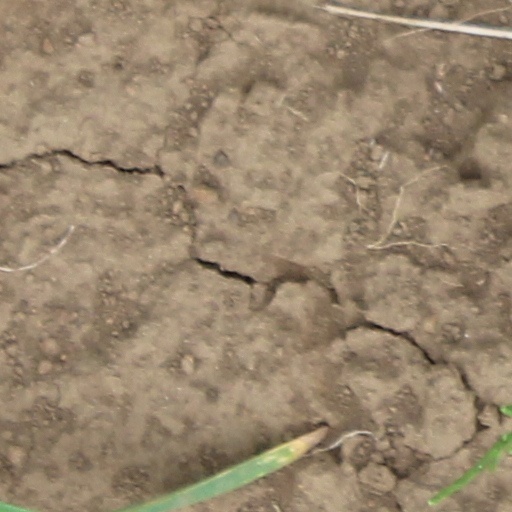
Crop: wheat